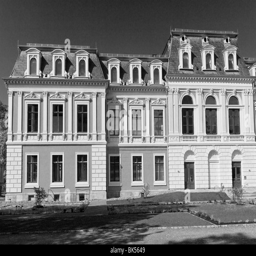
big palace in the historical city